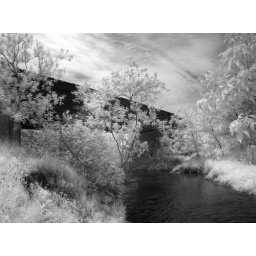
An infrared RAW photo I took standing in Bowmanville Creek. The bridge once carried the railway here.